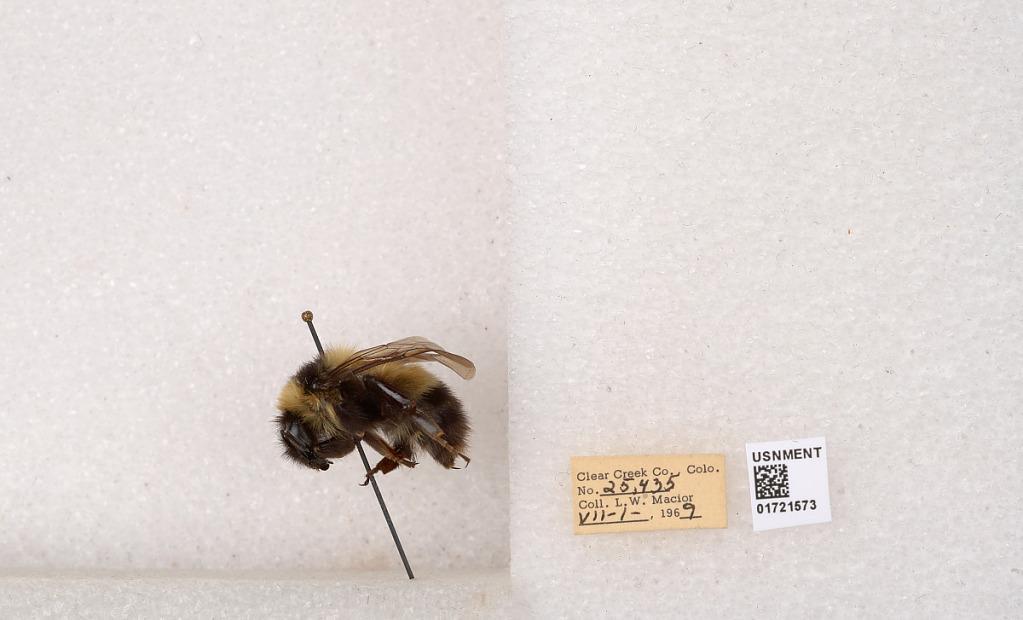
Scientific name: Bombus kirbyellus
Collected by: L. Macior
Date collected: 1969-7-1
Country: United States
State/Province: Colorado
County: Clear Creek
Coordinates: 39.6891, -105.644